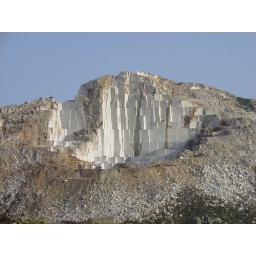
A mountain of white marble being quarried. Note the heavy machinery in the pic.